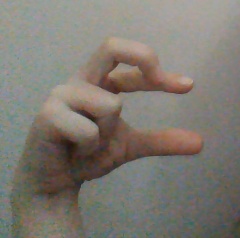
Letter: thal